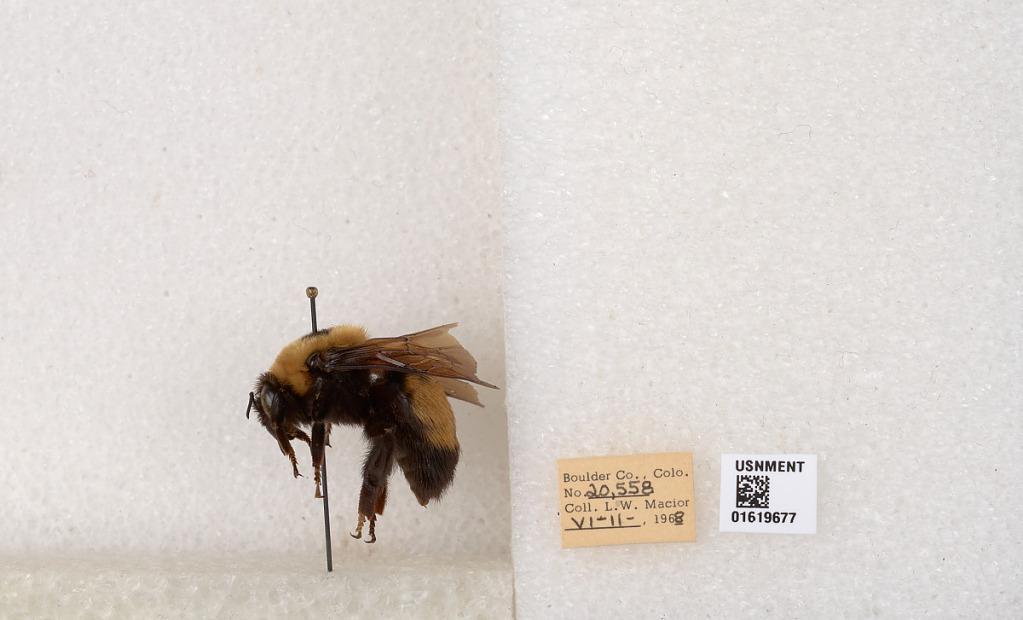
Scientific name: Bombus (Bombus) nevadensis Cresson